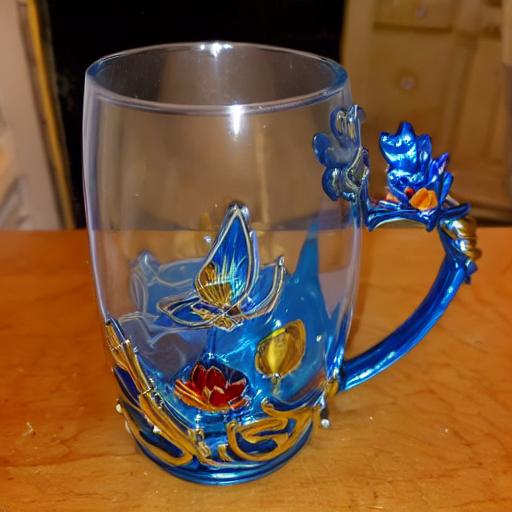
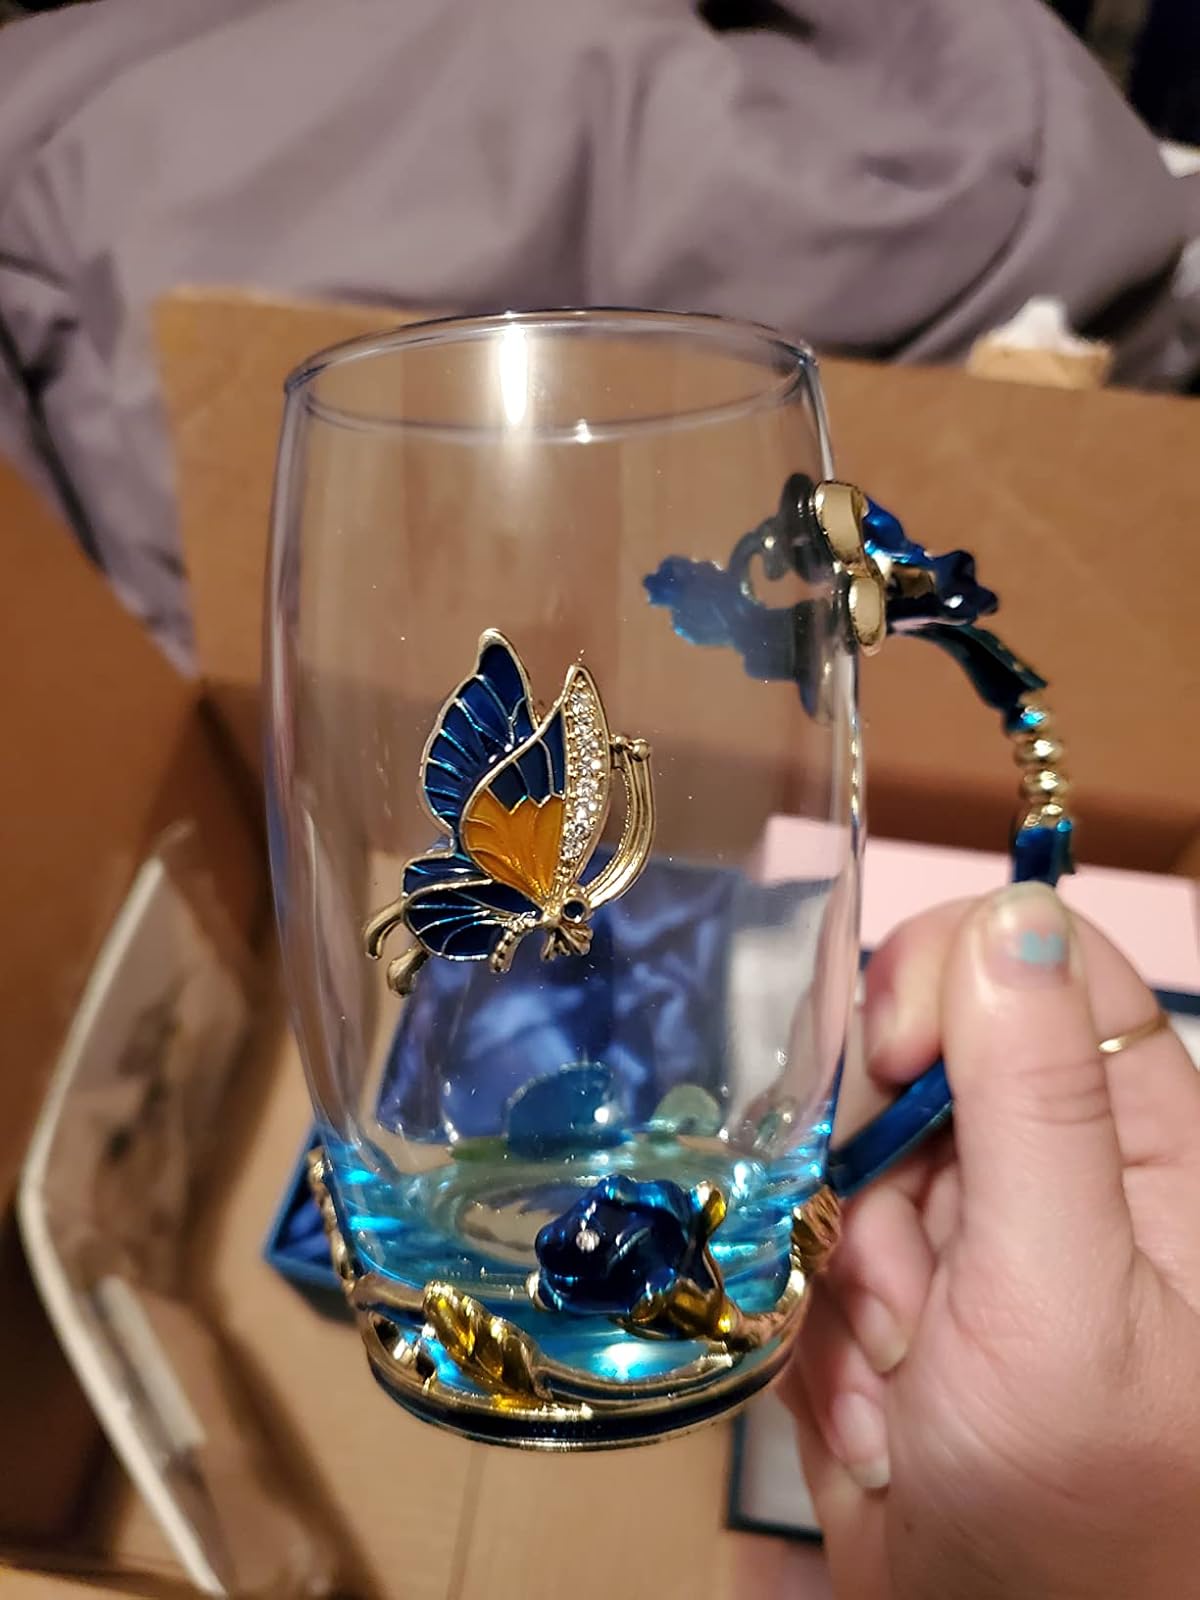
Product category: items_mug
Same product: no